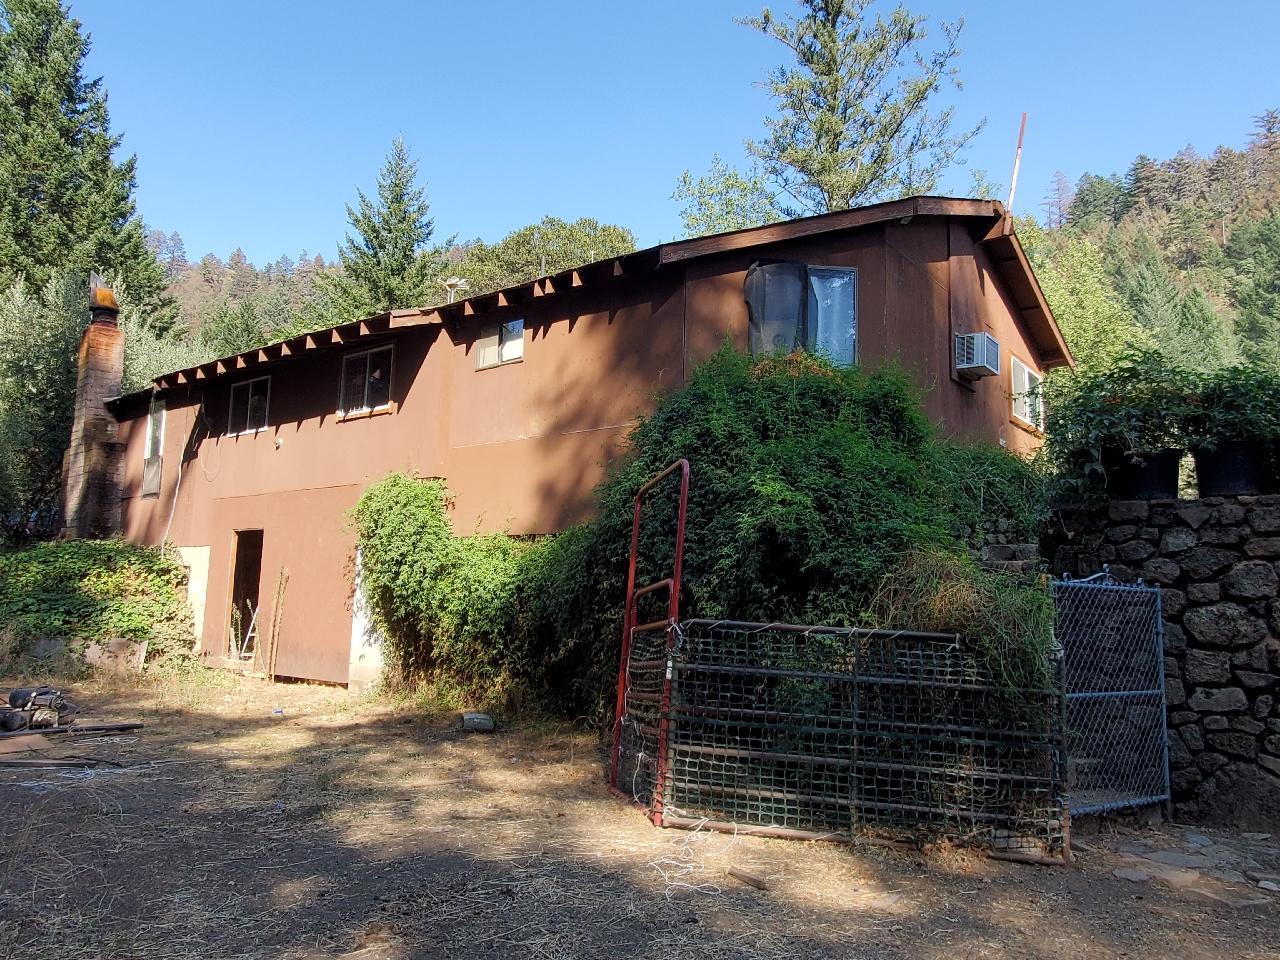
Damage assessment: no_damage